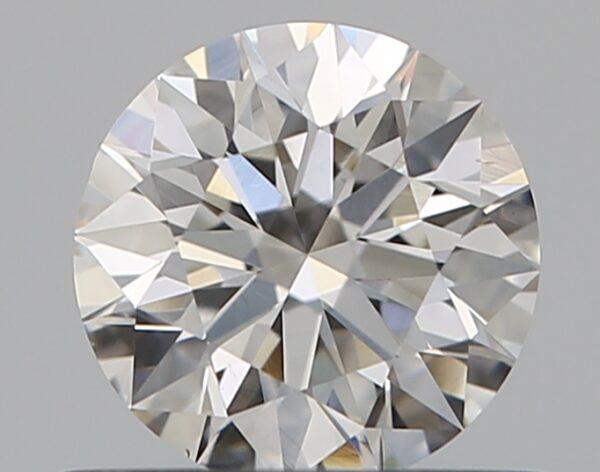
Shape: round
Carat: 0.5
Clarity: VS2
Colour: I
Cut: EX
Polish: EX
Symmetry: EX
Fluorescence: N
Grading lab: GIA
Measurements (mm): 5.07 x 5.1 x 3.16